Quadricycle (EU vehicle classification)

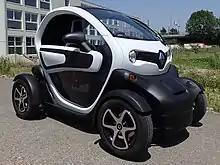
Renault Twizy is available in configurations that meet both Light and Heavy Quadricycle specifications

The quadricycle is a European Union vehicle category for four-wheeled microcars, which allows these vehicles to be designed to less stringent requirements when compared to regular cars. Quadricycles are defined by limitations in terms of weight, engine power and speed.